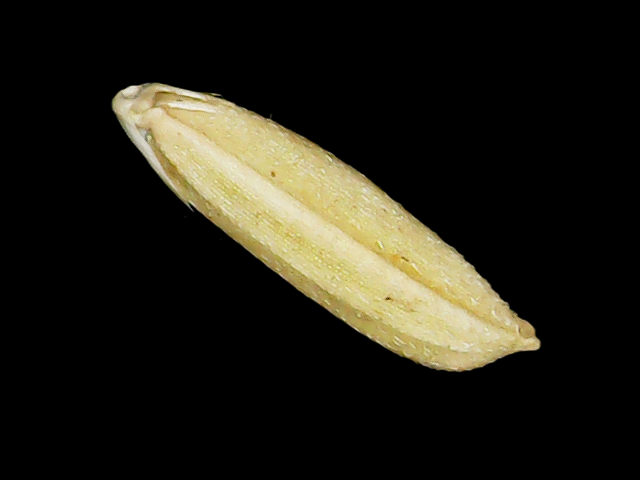
Rice variety: Binadhan21